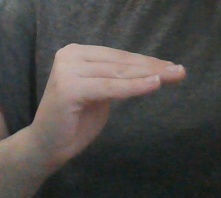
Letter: haa